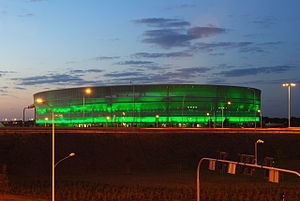
Europamesterskabet i fodbold 2012 / Spillesteder
Stadion Miejski Wrocław
Europamesterskabet i fodbold 2012 var det 14. EM i fodbold. Kvalifikationsturneringen blev spillet i efteråret 2010 samt i hele 2011. Værterne for slutrunden var Ukraine og Polen i perioden 8. juni – 1. juli 2012.